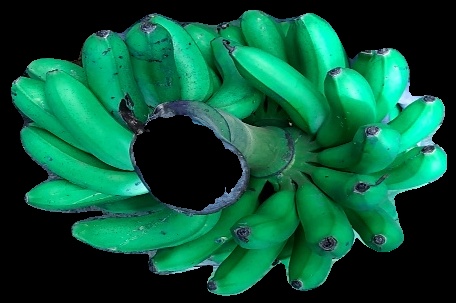
Variety: rasbale
Grade: grade1